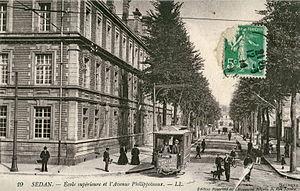
Carte postale ancienne éditée par LL, n°19 (édition réservée aux Magasins réunis &amp
Le tramway de Sedan a desservi cette ville française des Ardennes, ainsi que ses voisines, entre 1901 et 1917, date à laquelle les voies ont été démontées par l'occupant. Il n'a pas connu d'évolution forte durant cette période assez courte de fonctionnement mais a marqué les habitants de la ville. De nombreuses cartes postales ont été éditées sur ce thème.